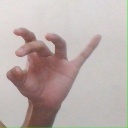
अक्षर: ओ